Operation Freedom Deal

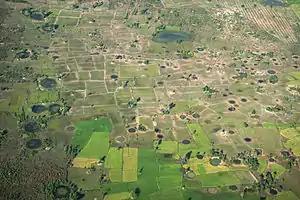
An aerial view of bomb craters in Cambodia

During 1973 "Freedom Deal" aircraft dropped 250,000 tons of bombs (primarily high explosive), more than the 180,000 tons dropped on Japan during the Second World War. As Khmer Rouge forces drew a tighter ring around Phnom Penh in April, the U.S. Air Force flew more than 12,000 bombing sorties and dropped more than 82,000 tons of bombs in support of Lon Nol's forces during the last 45 days of the operation. Since the inception of the "Menu" bombings in March 1969, the total amount of ordnance dropped on Cambodia reached 539,129 tons. On 15 August, the last mission of "Freedom Deal" was flown.